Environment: real
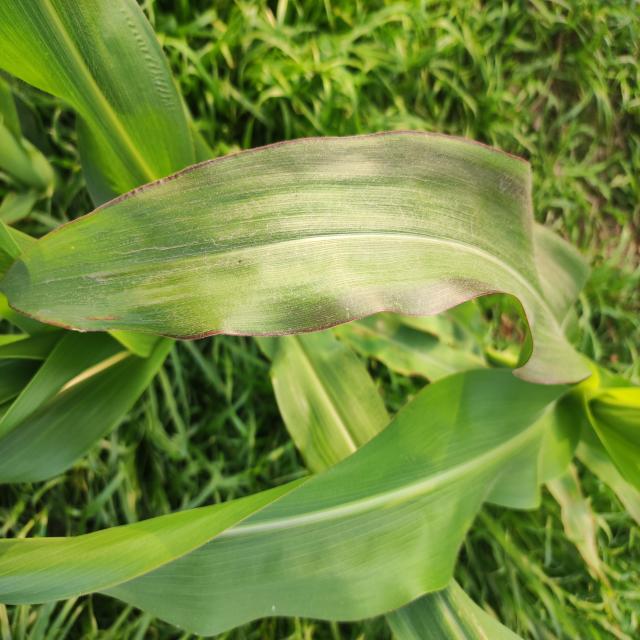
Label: phosphorus_deficiency